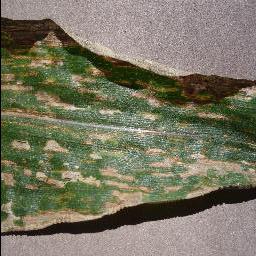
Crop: corn
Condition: (maize)_cercospora_spot_gray_spot